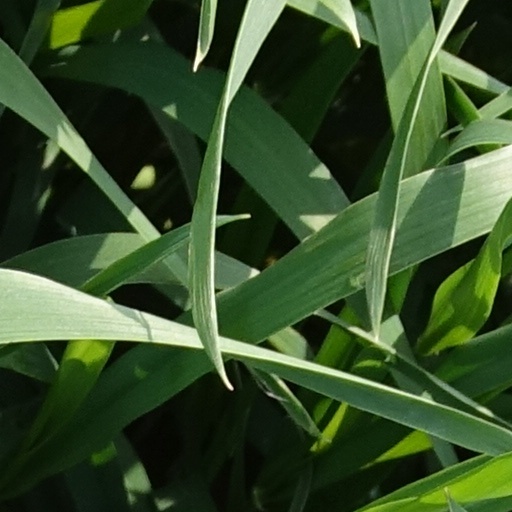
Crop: wheat